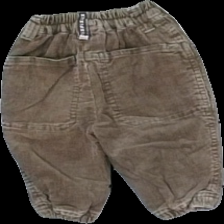
View: back
Type: Trousers
Category: Children
Brand: Fix (Lindex)
Colors: Brown
Material: 100%cotton
Cut: Regular
Size: 56
Season: Autumn
Price range: 50-100
Recommended usage: Reuse